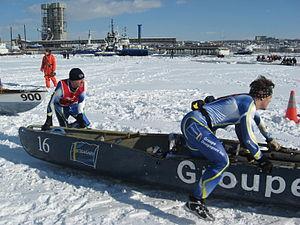
La course de Canot du Carnaval de Québec de 2011.
Anciennement un moyen de transport essentiel en hiver, liant entre elles les deux rives et les îles du fleuve Saint-Laurent, au Québec, le canot à glace est aujourd'hui un loisir et une épreuve de compétition haute en couleurs, approchant le sport extrême.
Le sport au Québec constitue une dimension essentielle de la culture québécoise. La pratique des activités sportives et de plein-air au Québec a été largement influencée par sa géographie et son climat — rigoureux en hiver et tempéré en été —, ainsi que par son intégration au continent nord-américain.